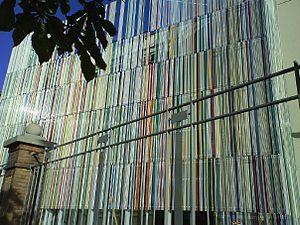
Façade de l'Exploradôme sur la place du Marché de Vitry-sur-Seine
L'Exploradôme est un musée associatif spécialisé dans la vulgarisation de la culture scientifique et numérique. Créé à l'initiative de Goéry Delacôte sur le modèle de l'Exploratorium de San Francisco, il propose une approche ludique des sciences pour construire son propre raisonnement et développer au mieux son esprit critique ; son ambition pour tou·te·s : stimuler l'intérêt pour le monde qui nous entoure et agir pour le mieux vivre ensemble.